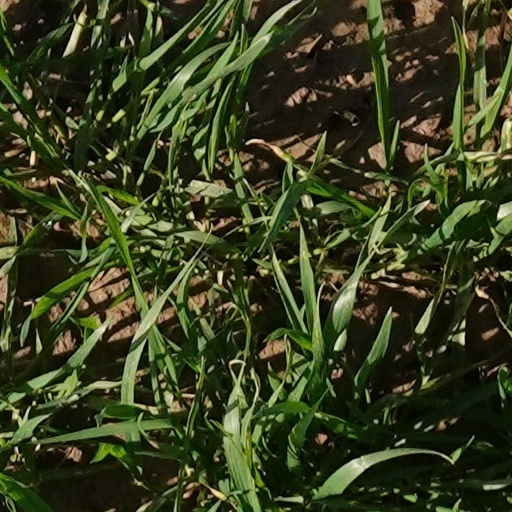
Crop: wheat